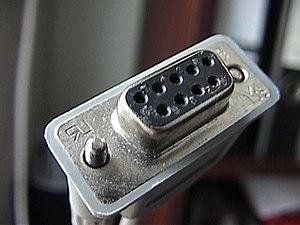
RS-232 est une norme standardisant une voie de communication de type série. Disponible sur presque tous les PC depuis 1981 jusqu'au milieu des années 2000, il est communément appelé le « port série ». Sur les systèmes d'exploitation MS-DOS et Windows, les ports RS-232 sont désignés par les noms COM1, COM2, etc. Cela leur a valu le surnom de « ports COM », encore utilisé de nos jours. Il est graduellement remplacé par le port USB depuis l'apparition de ce dernier, et le port RS-232 n'est désormais plus employé que dans des applications professionnelles particulières.